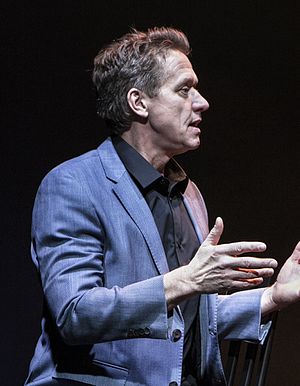
Henrik Lykkegaard
Henrik Lykkegaard i Livet, hvor svært ka' det være?, 2017.
"Henrik Lykkegaard er en dansk skuespiller og revyforfatter. Han blev landskendt, da han lavede de minimalistiske reklamer for boller fra Kohberg, der sluttede med ordene ""Hva' ska' jeg si'? Boller fra Kohberg.""